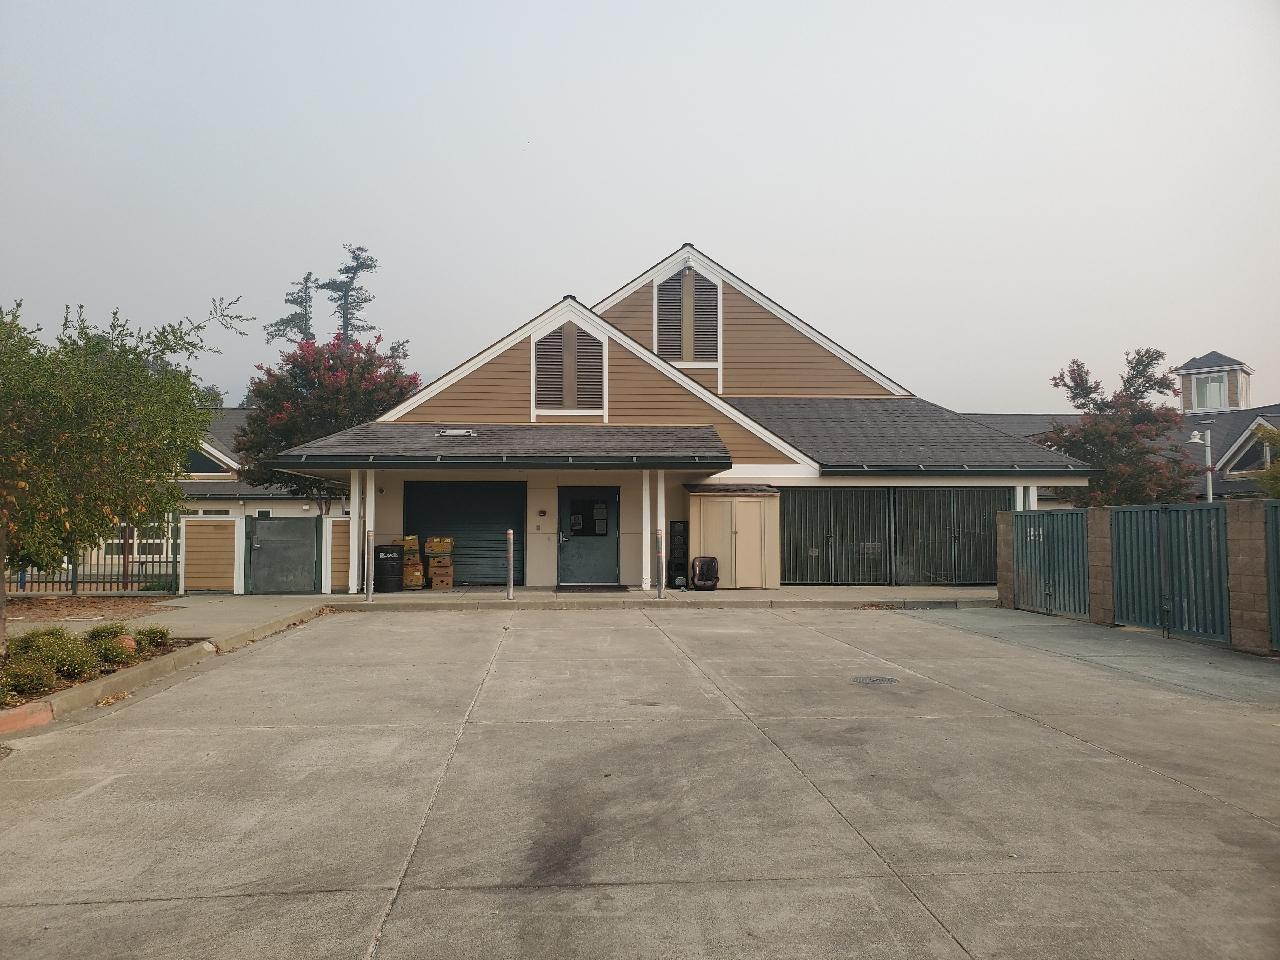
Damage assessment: no_damage